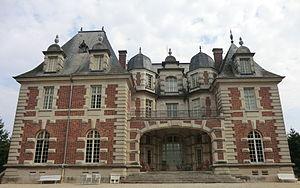
Le château de Joyeux est un château situé à Joyeux dans le département français de l'Ain, en France. Il est classé au titre des monuments historiques depuis 2009.
Le Longevent est une rivière du département de lAin, dans la région Auvergne-Rhône-Alpes, dans le bassin versant du Rhône de l'Ain à la Saône.
Joyeux est une commune française, située dans le département de l'Ain en région Auvergne-Rhône-Alpes.